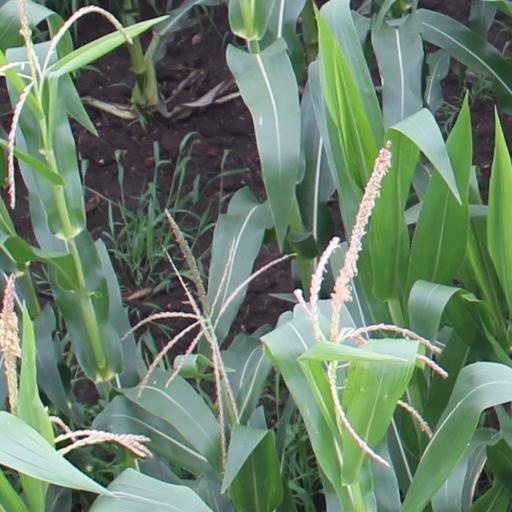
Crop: maize; corn